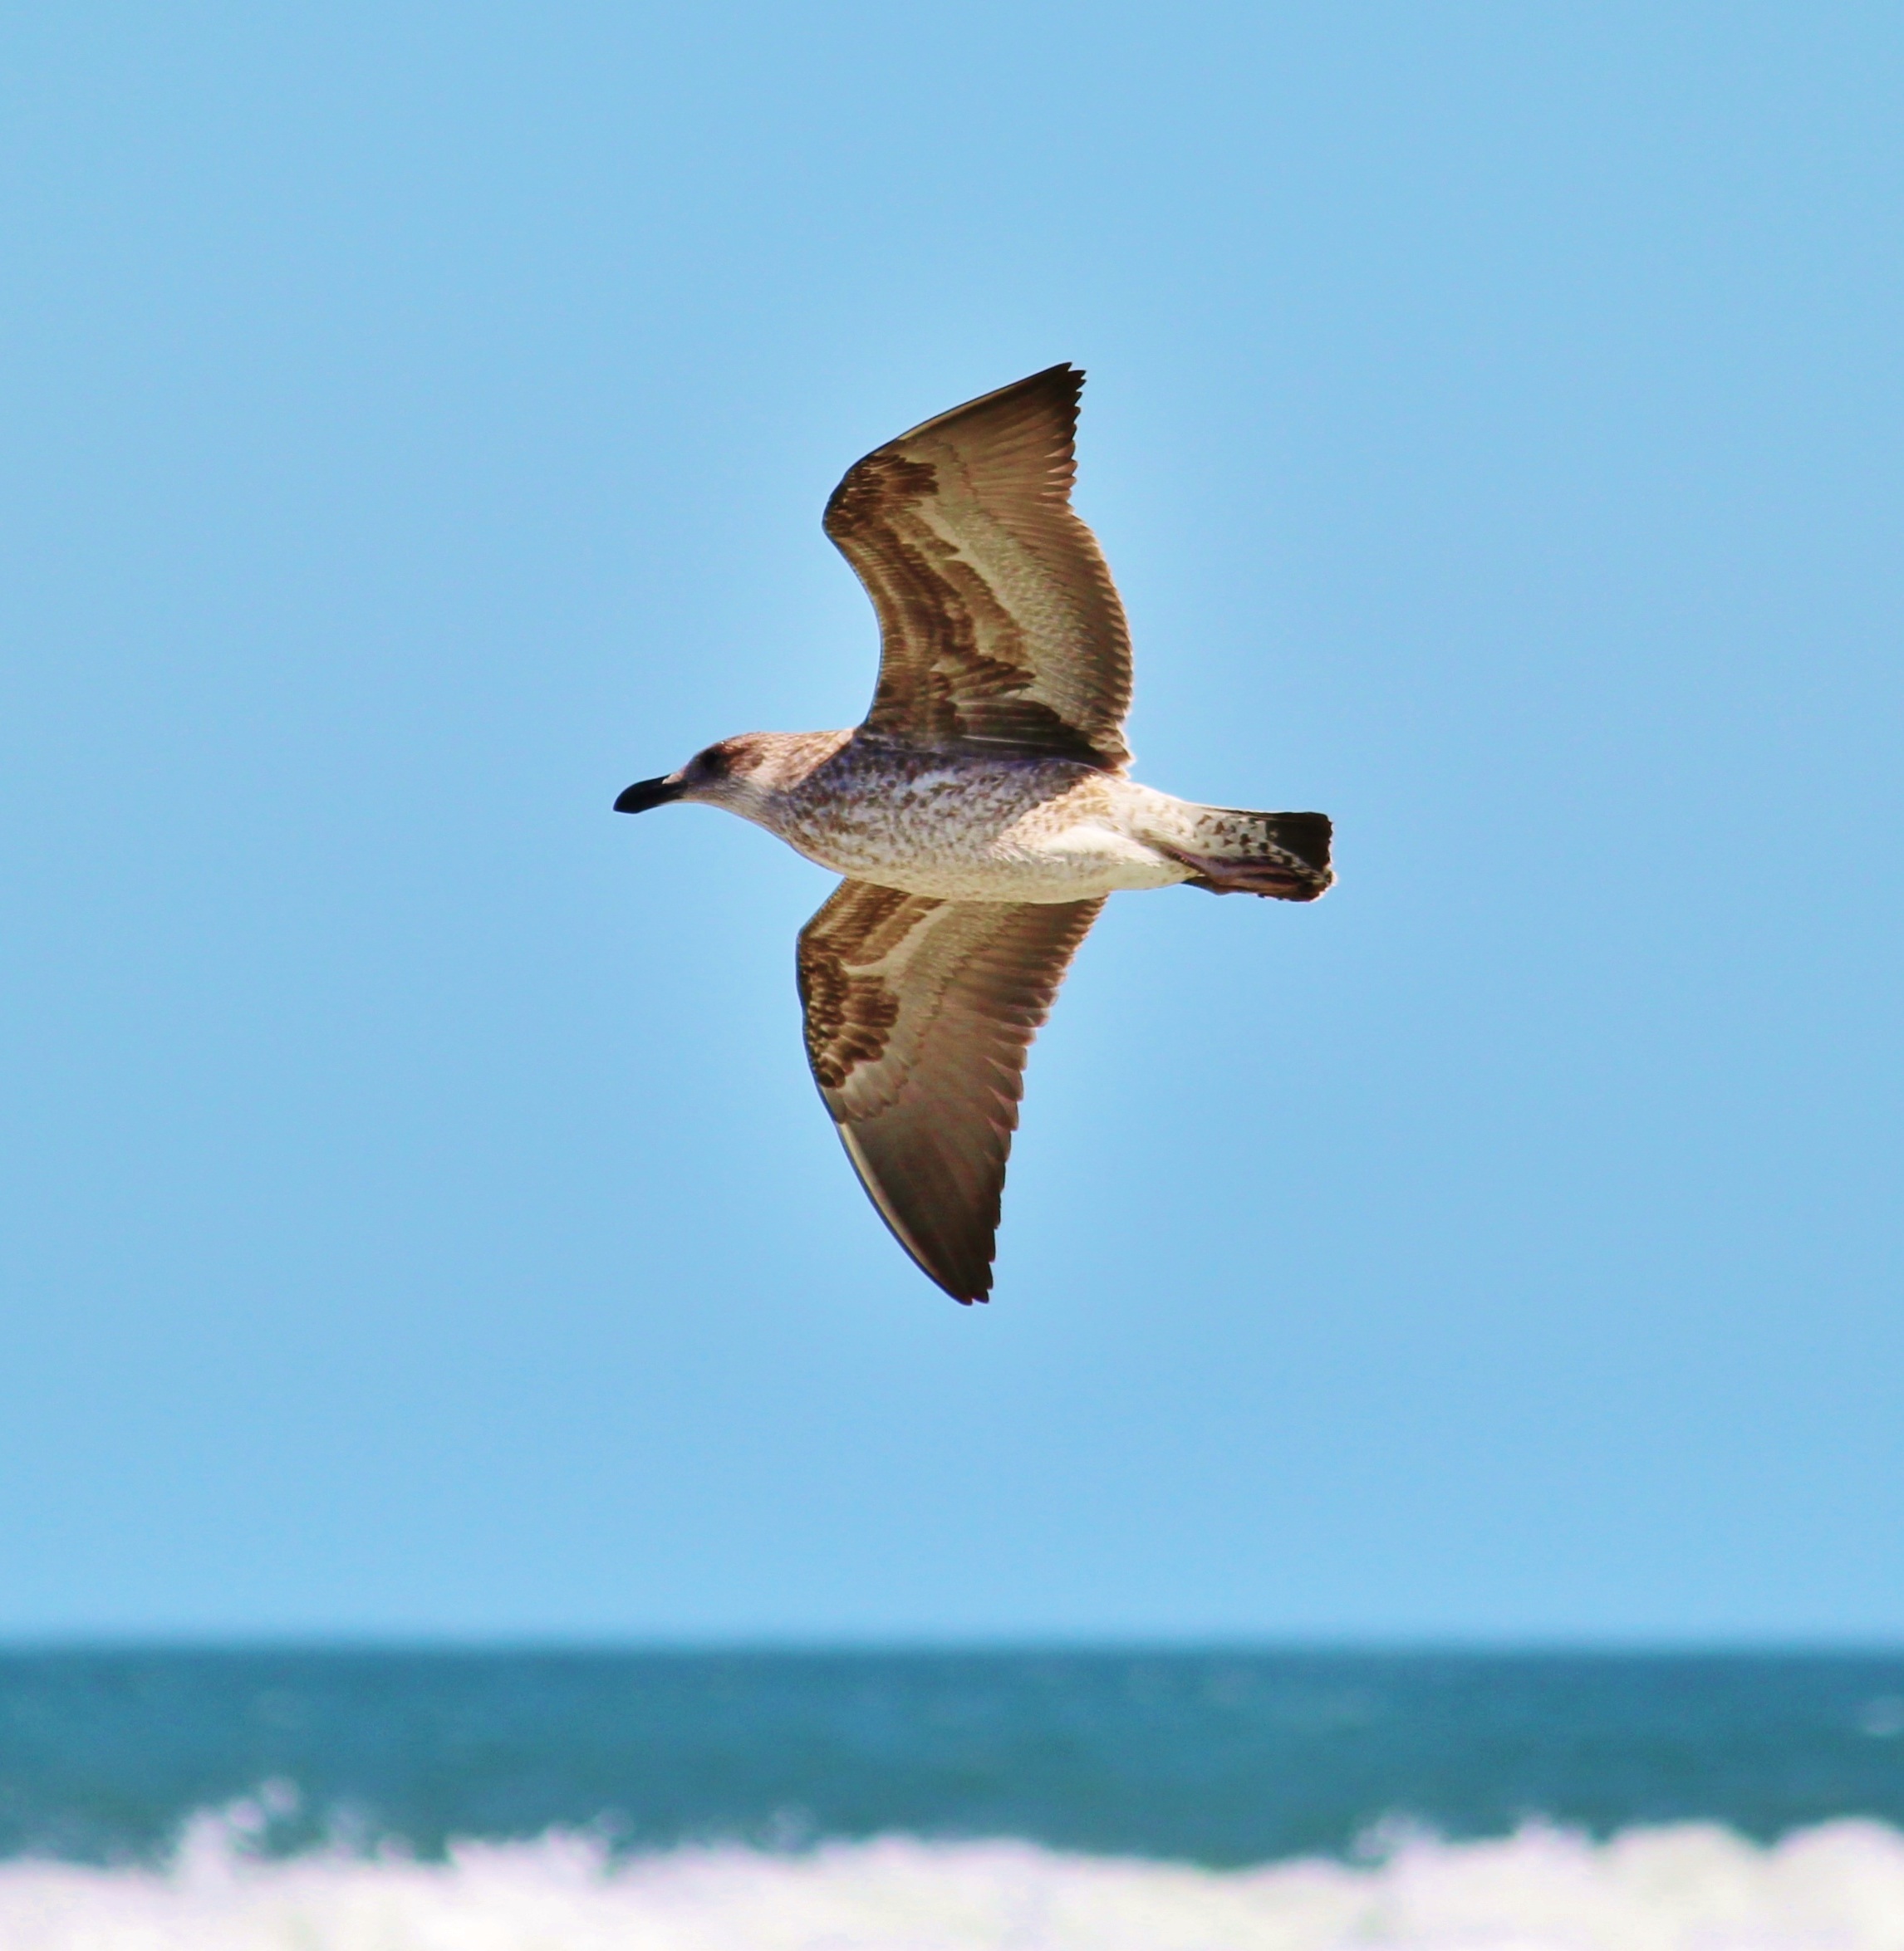
beach, sea, ocean, bird, wing, seabird, fly, seagull, flight, duck, vertebrate, water bird, ducks geese and swans